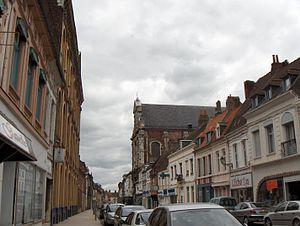
Aire-sur-la-Lys, anciennement Aire en Artois, est une commune française située dans le département du Pas-de-Calais en région Hauts-de-France.